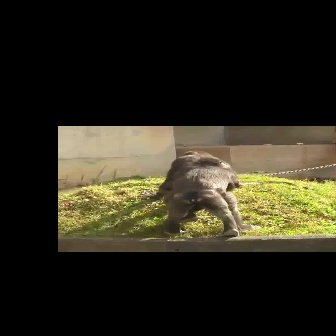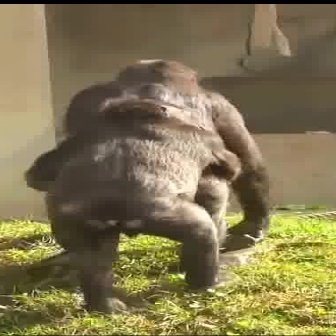
  Please identify the target specified by the bounding box [158,156,239,238] in the first image and locate it in the second image. Return the coordinates in [x_min,y_min,x_max,y_max] format.
Answer: [22,95,242,315]